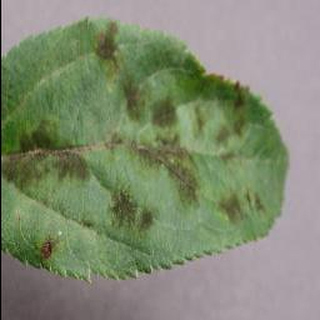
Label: apple_apple_scab